Karol D. Witkowski

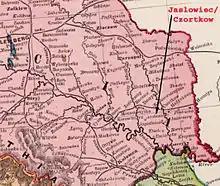
Jazłowiec & Czortków in Eastern Galicia

Karol Dominik Witkowski was born to a Polish family in Jazłowiec (Jaslowiec), near Buchach, Czortków (Podole, Poland, now Ukraine).